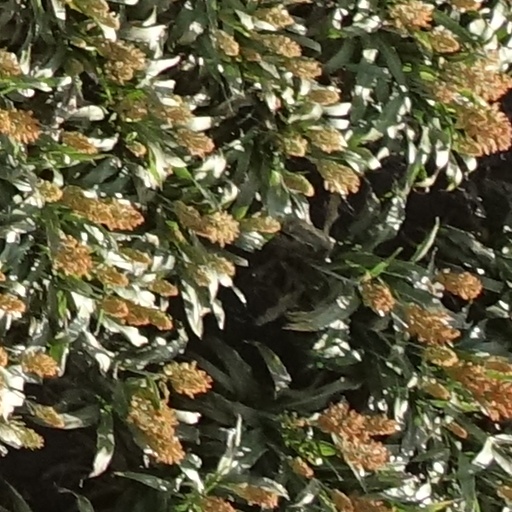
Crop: sorghum